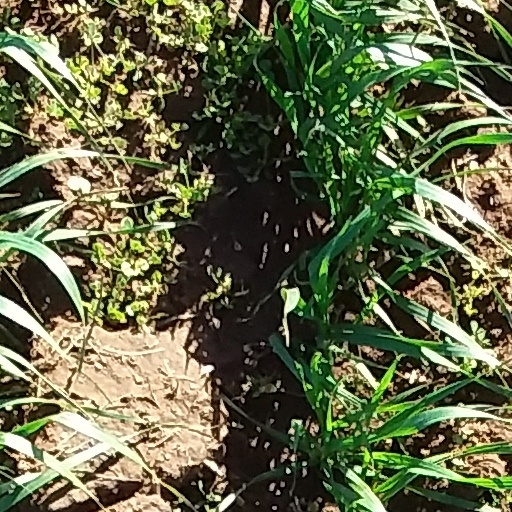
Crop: wheat